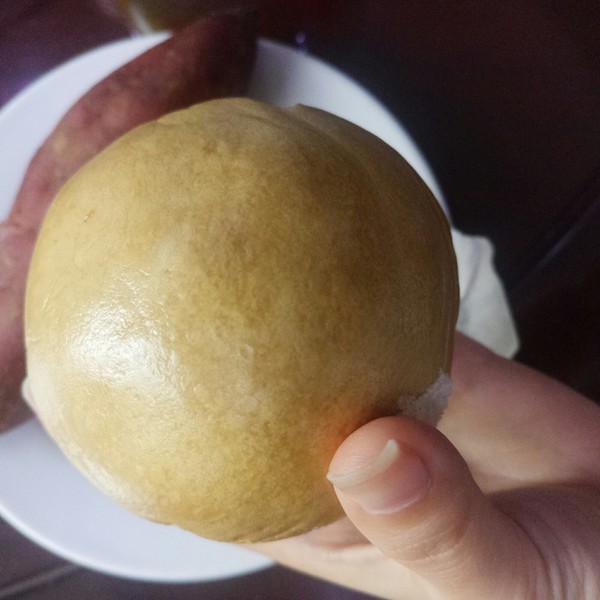
Label: trash